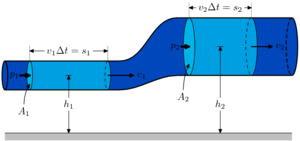
Le théorème de Bernoulli, qui a été établi en 1738 par Daniel Bernoulli, est la formulation mathématique du principe de Bernoulli qui énonce que dans le flux d'un fluide homogène et incompressible soumis uniquement aux forces de pression et de pesanteur, une accélération se produit simultanément avec la diminution de la pression. Dans un flux de fluide sans viscosité et donc dans lequel une différence de pression est la seule force d'accélération, la vitesse est équivalente à celle donnée par les lois du mouvement de Newton. Il est très commun que l'effet de Bernoulli soit cité pour affirmer qu'un changement de vitesse cause un changement de pression ; cependant le principe de Bernoulli ne fait pas ce rapport et ce n'est pas le cas.
L'énergie élastique est l'énergie associée à la déformation élastique d'un objet solide ou d'un fluide.